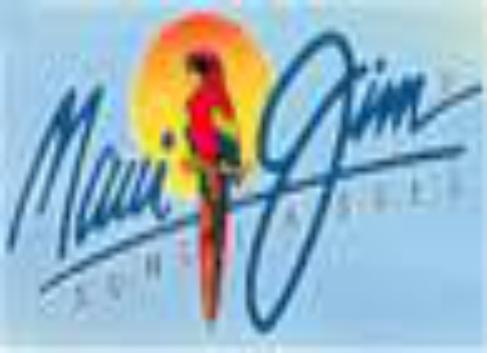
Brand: maui jim
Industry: Clothes